Cave of the Patriarchs massacre

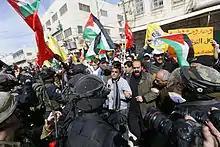
Israeli security forces preventing Palestinians from entering Al-Shuhada Street during a demonstration on the 20th anniversary of the massacre

Palestinian protesters took to the streets in the aftermath of the massacre. There were widespread protests and clashes in both the occupied territories and within Israel itself, in Nazareth and Jaffa.